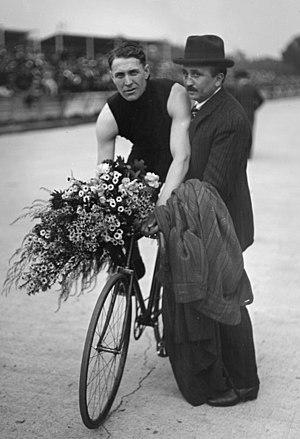
Parc des Princes, 26/9/20, William Bailey gagnant du Grand Prix de l'U.V.F. [Union Vélocipédique de France].
William Bailey est un ancien coureur cycliste sur piste anglais, professionnel de 1914 à 1930, qui fut champion du monde de vitesse individuelle amateurs à quatre reprises. Sa carrière a été perturbée par la Première Guerre mondiale.